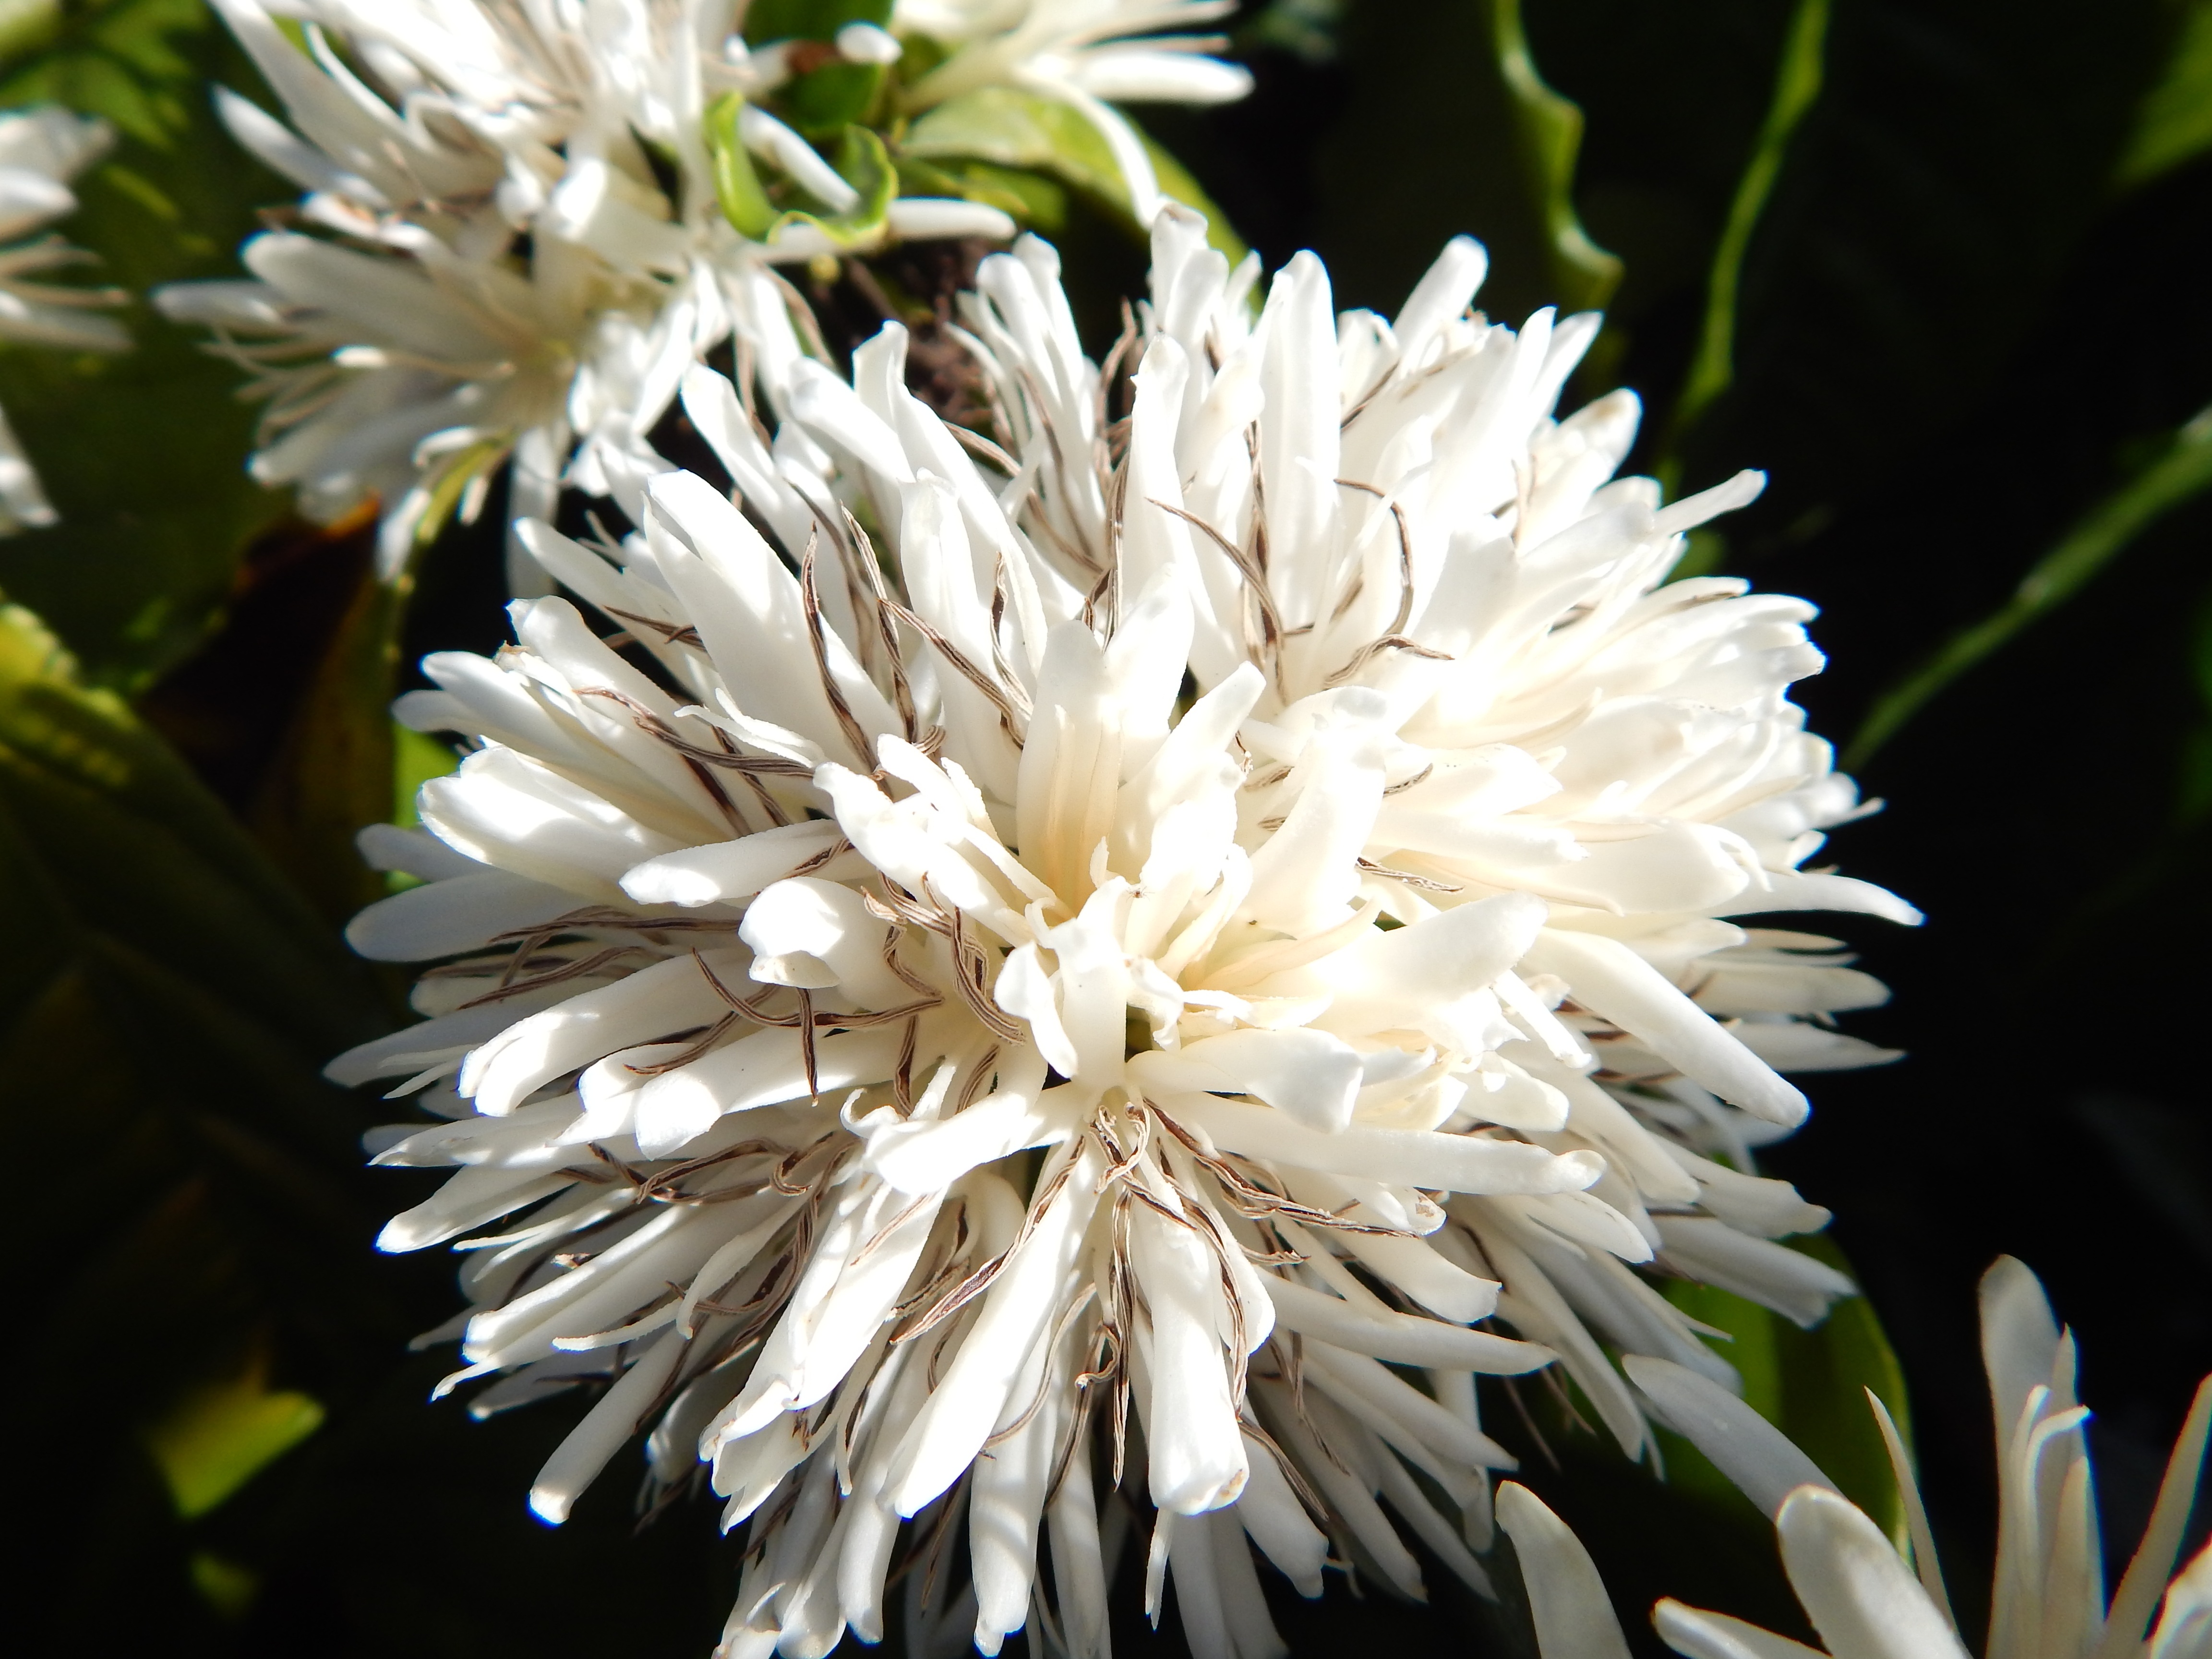
blossom, coffee, plant, flower, petal, botany, flora, wildflower, close up, plantation, india, macro photography, karnataka, flowering plant, daisy family, land plant, chrysanths